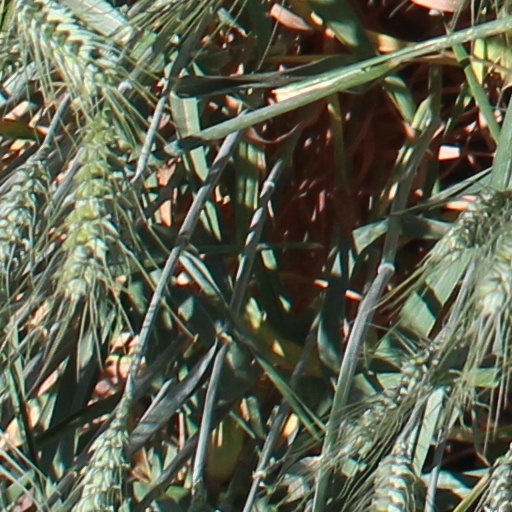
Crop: wheat